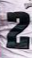
Number: 2